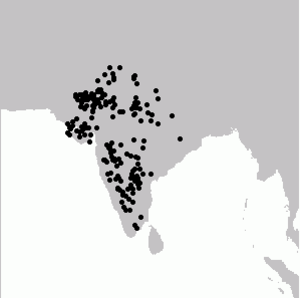
Le genre Ardeotis regroupe des oiseaux, connus sous les noms d'outardes, appartenant à la famille des Otididae.
L'Outarde à tête noire, parfois appelée grande outarde indienne est une espèce d'oiseaux de la famille des Otididae. Elle fait partie de la liste des 100 espèces les plus menacées au monde établie par l'UICN en 2012.